Wolf Messing

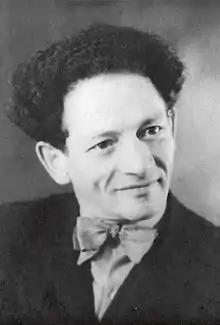

Wolf Grigoryevich (Gershkovich) Messing (10 September 1899 – 8 November 1974) was a self-proclaimed psychic, telepath and stage hypnotist.